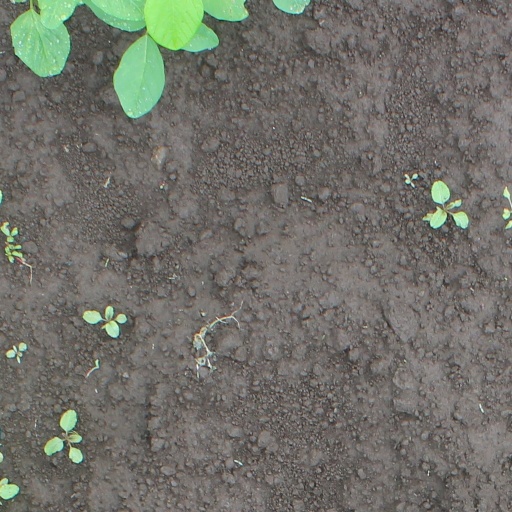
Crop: soybean